Postage stamps and postal history of the Palestinian National Authority

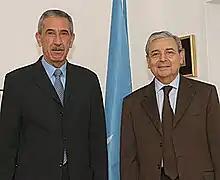
The PNA maintains relations with the Universal Postal Union, though it is not a member. In 2007, PNA minister Kamel Hassounah met with UPU director general Edouard Dayan.

The PNA is authorized to manage postal operations, issue stamps and postal stationery, and set rates, under agreements signed between Israel and the PNA following the Oslo Accords. The agreements specifically regulate the wording that can be used on the stamps issued, specifying that they "shall include only the terms 'the Palestinian Council' or 'the Palestinian Authority.